Maolin District

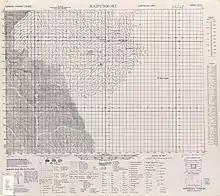
Map of eastern Maolin (1944)

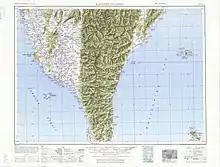
Map of region including Maolin (1951)

With a population of 1,915 as of December 2014, Maolin District has the fewest population among other districts in Kaohsiung.